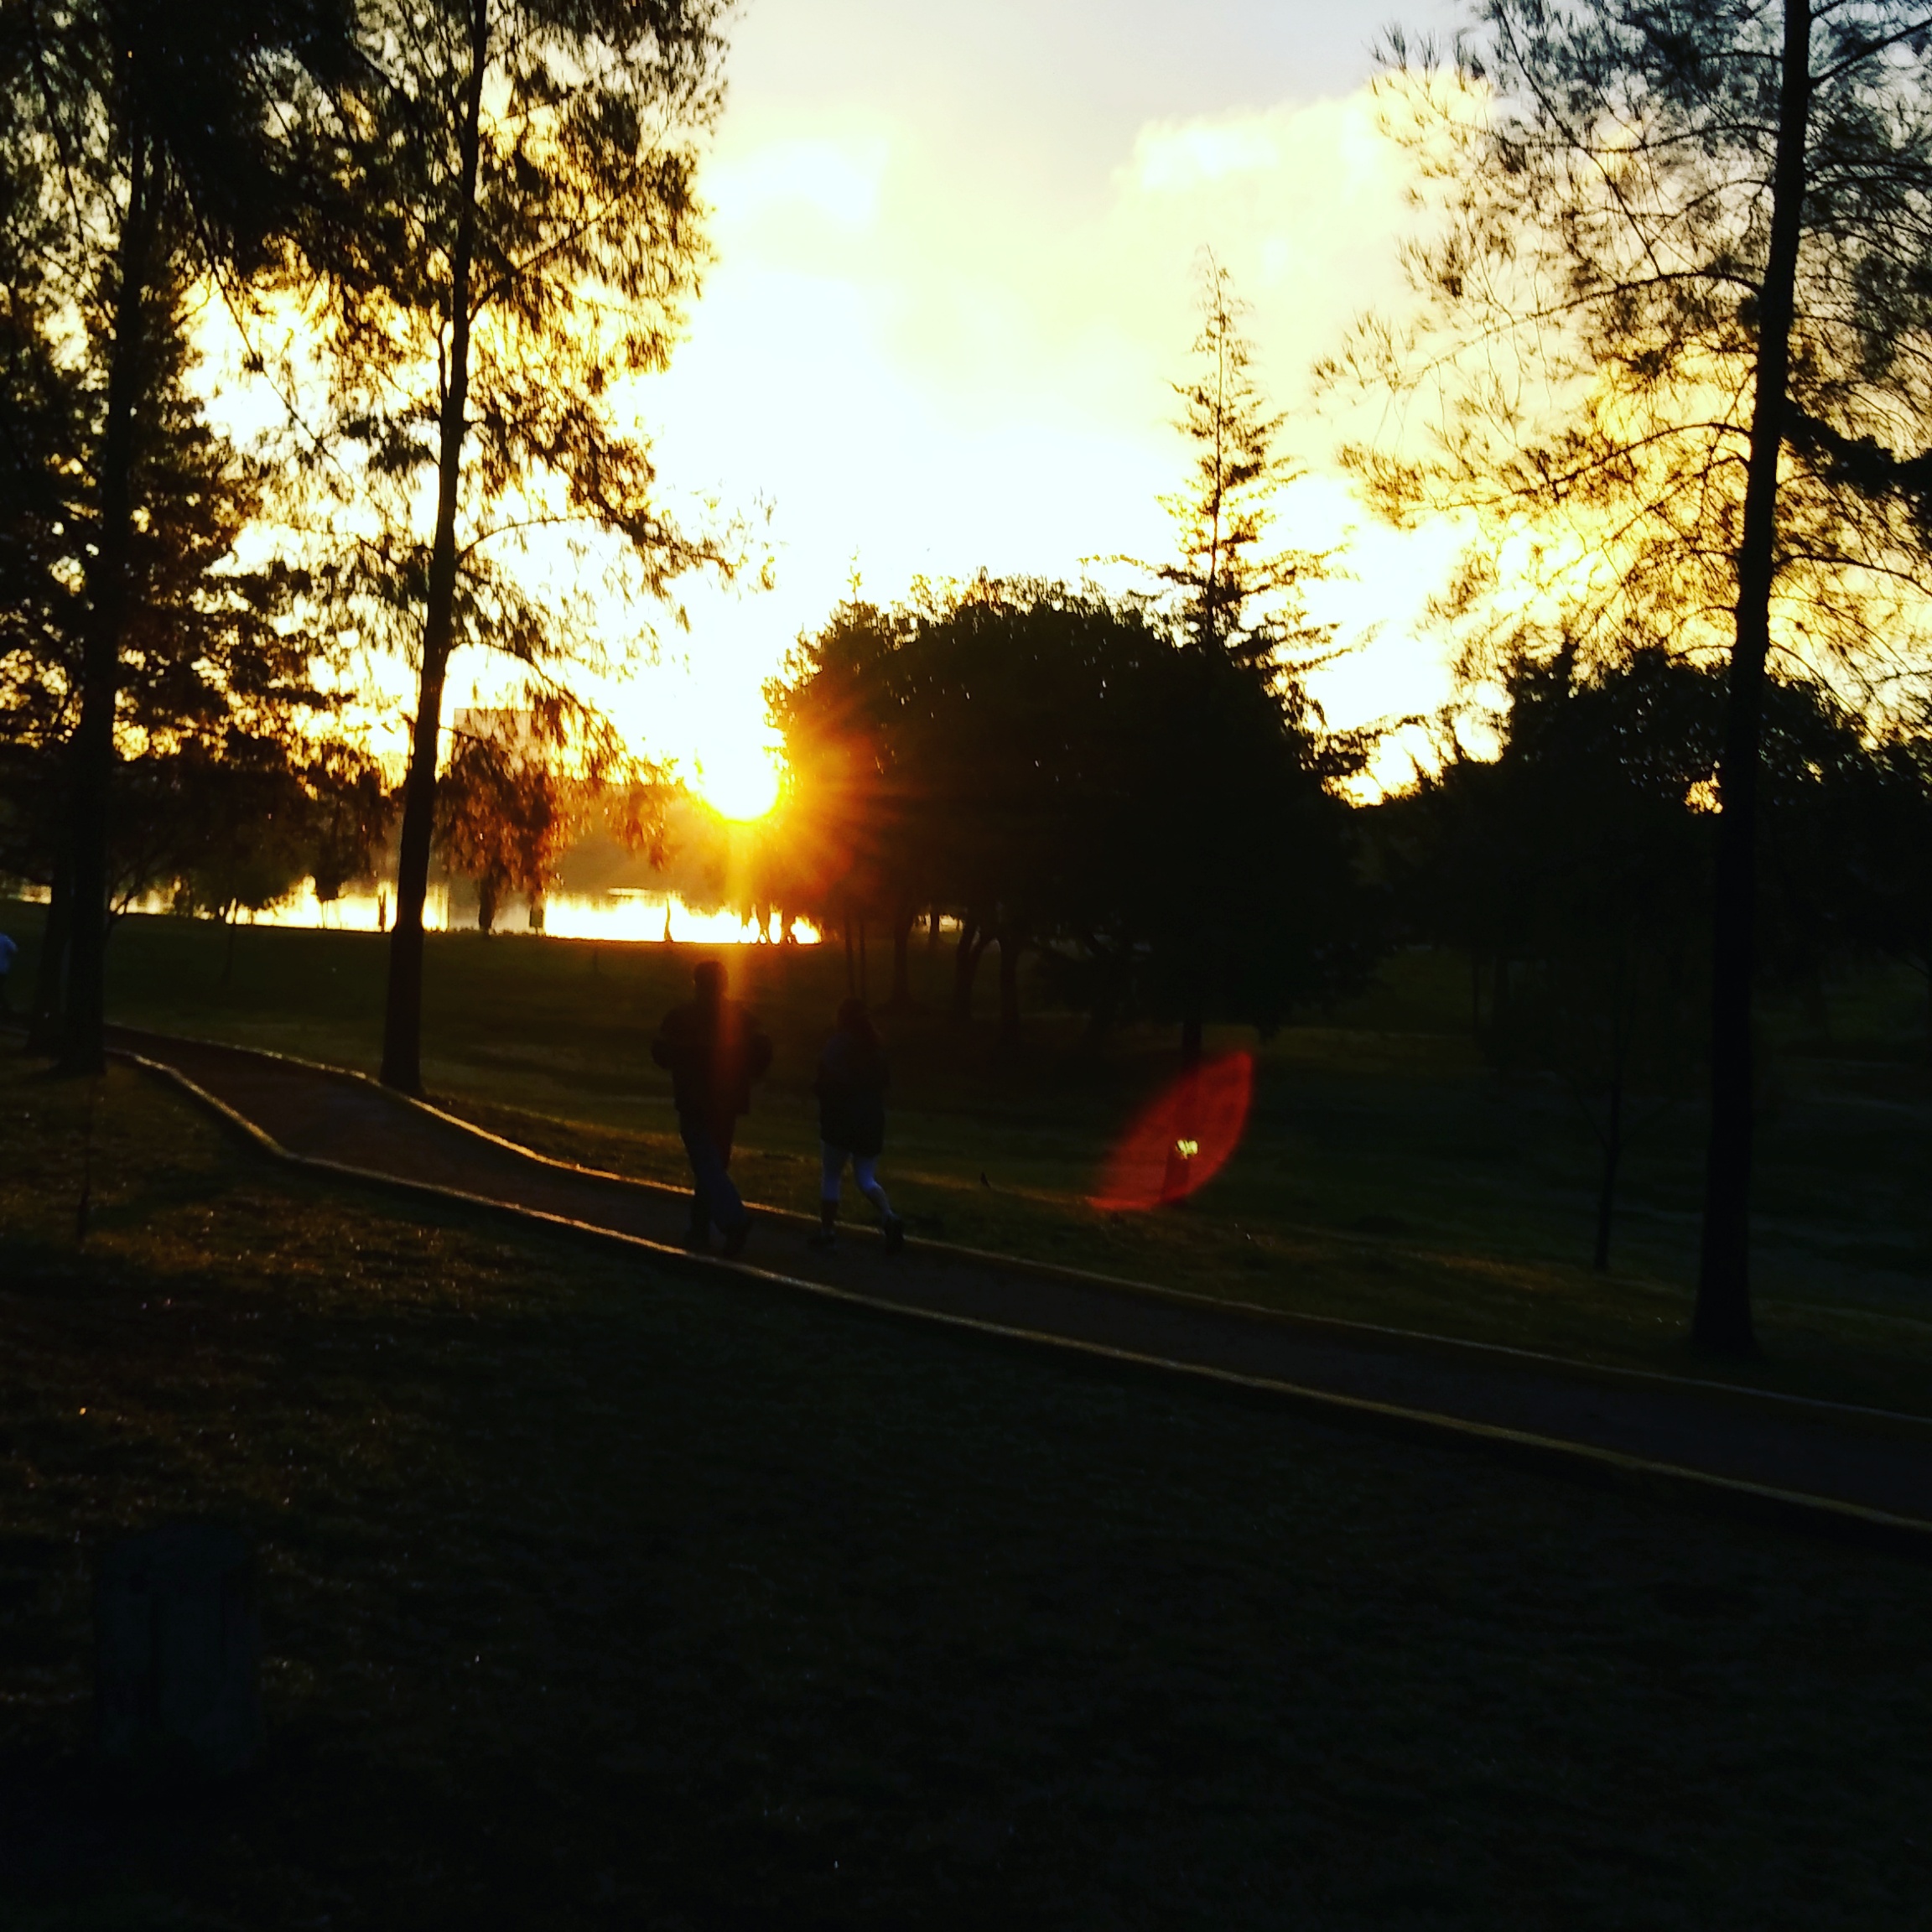
run, sun, lake, forest, person, morning, running, sky, sunset, tree, evening, sunrise, red, light, sunlight, cloud, leaf, dusk, woody plant, heat, horizon, night, atmosphere, asphalt, road, backlighting, landscape, photography, astronomical object, Tints and shades, plant, branch, lens flare, shadow, afterglow